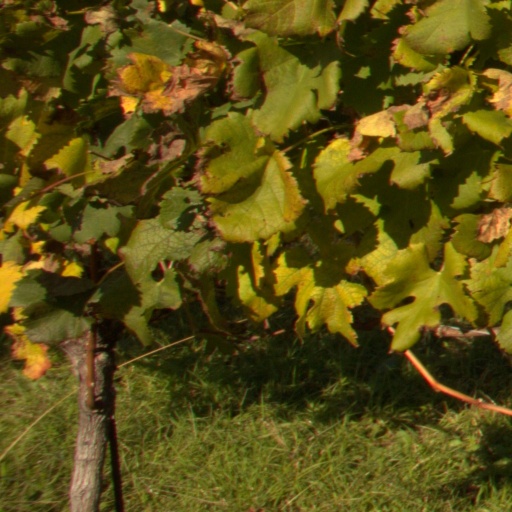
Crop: grape